Low-force helix

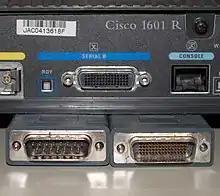
Cisco router serial LFH60 socket and cable LFH60 and DB15 plugs

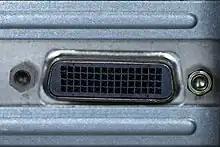
LFH60F connector

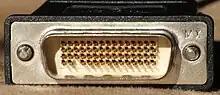
DMS-59 connector (with missing pin 58)

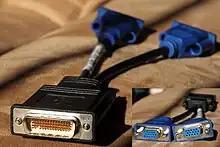
DMS-59 VGA adapter (with missing pin 58)

The LFH connector is typically used with workstations, because it can connect a single computer graphics source to up to four different monitors. The standard interface is a 60-pin LFH connector with two breakout VGA or DVI cables. This system provides users with flexibility for a variety of display configurations, though forsakes standard DVI or VGA connectors. This renders the LFH connector unusable without an adapter.